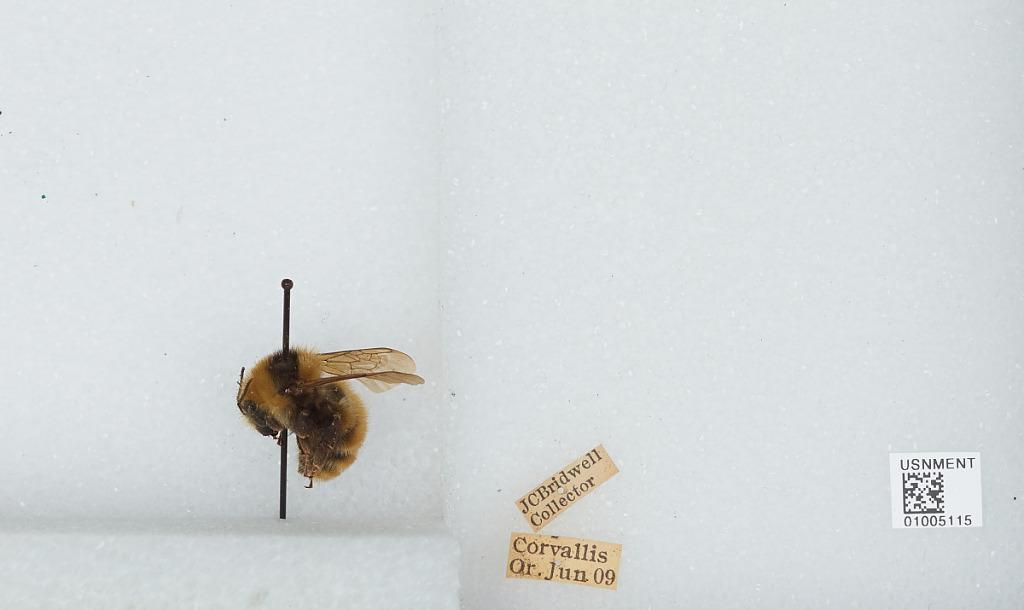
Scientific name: Bombus (Subterraneobombus) appositus Cresson
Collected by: J. Bridwell
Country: United States
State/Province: Oregon
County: Benton
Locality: Corvallis
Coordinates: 44.5667, -123.283